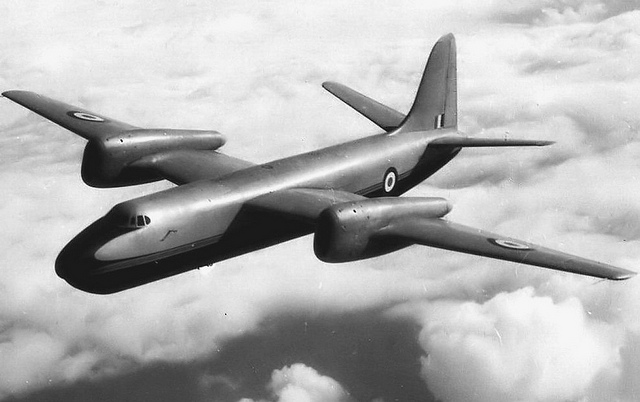
user: Given an image and a question. Answer the question in a short answer. Question: How fast does this goes? Short Answer:
assistant: 500 mph